Jewel's Leo Bars

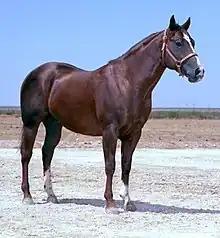
Jewel's Leo Bars (photo ) AQHA #0206037

Jewel's Leo Bars (1962–1978), commonly known as "Freckles", was a sorrel American Quarter Horse stallion sired by Sugar Bars, out of Leo Pan by Leo. He is considered to be one of the early cutting horse foundation sires, most notable for his influence on the performance horse industry. He was owned by Marion Flynt and stood at stud at Flynt's Square Top 3 Ranch in Midland, Texas, the home of "many legendary horses". In addition to being a notable foundation cutting horse sire, Freckles also competed in three different disciplines—racing, halter, and cutting—earning an AQHA Register of Merit in Cutting, Halter Stallion points, and a National Cutting Horse Association (NCHA) Certificate of Ability.